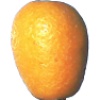
Label: kumquats